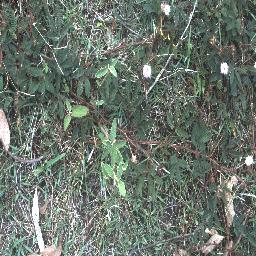
Label: negative